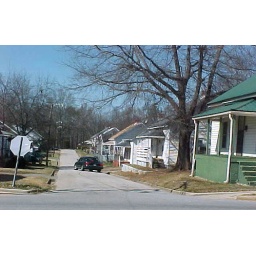
Typical street of houses around the Mill being torn down. Modest homes.